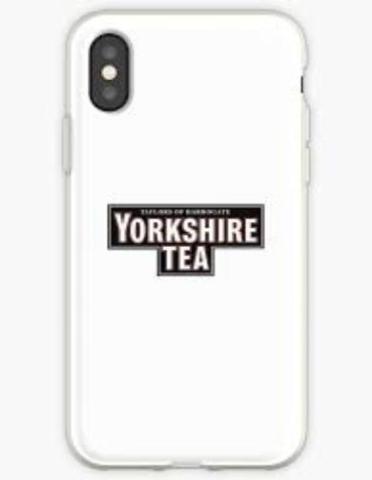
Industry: Food